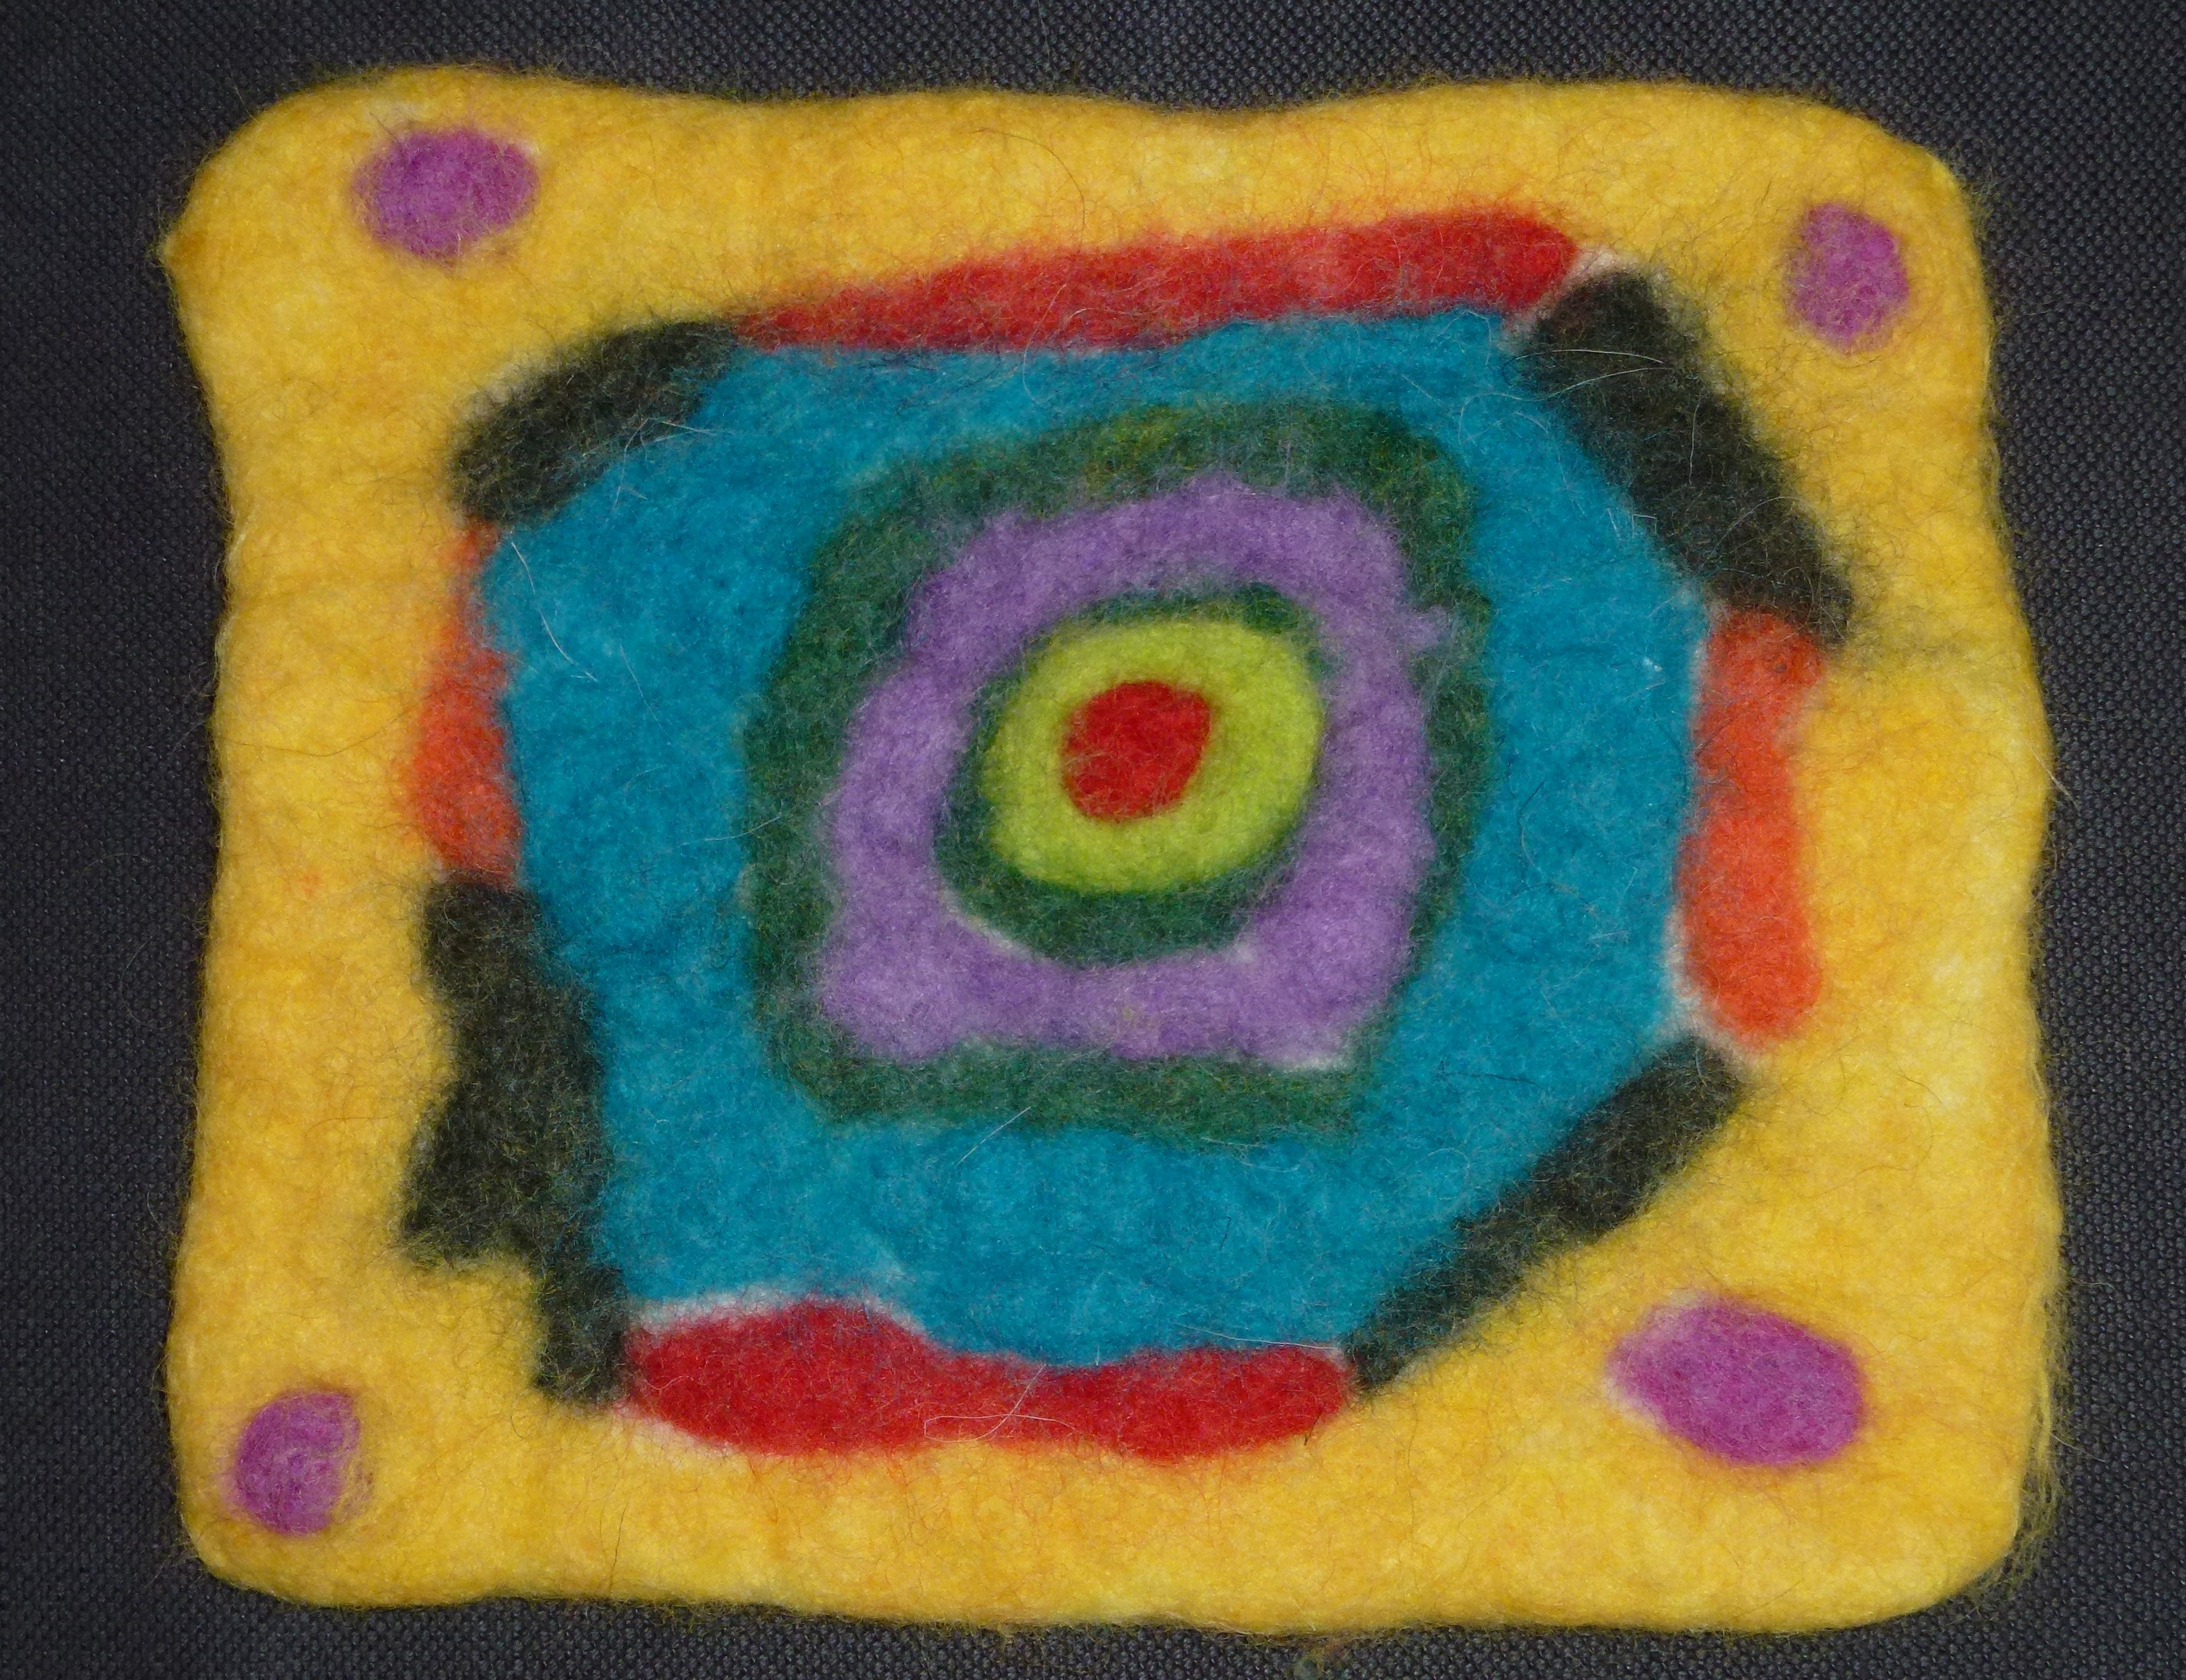
clothing, wool, textile, art, cap, organ, felt, carding, coin purse, child labour, felt work